Bell Aliant

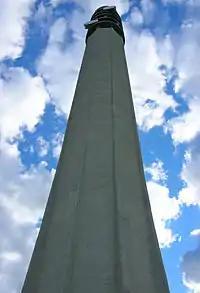
Bell Aliant Tower in Moncton

On April 14, 2006, Bell and Aliant announced plans to merge Aliant's operations into those of Bell. Specifically, Aliant's "high growth" wireless and retail (DownEast) networks would be folded into Bell's wholly owned Bell Mobility and Bell World operations, respectively. Aliant, under a new income trust structure, would acquire Bell's "regional" landline operations (i.e. outside of major city centres) in Ontario and Quebec. This created the significant challenges involved with merging English-speaking operations with French-speaking operations. The transaction was completed on July 10, 2006, and saw the appointment of Stephen Wetmore, formerly of Bell, as president and CEO. Bell Canada retained 45% of the restructured Aliant. Fund units representing about 28.5% of Bell Aliant were distributed to shareholders of Bell's parent company, BCE. Shareholders of the former Aliant Inc. received units representing 26.5% of the firm. (The company would convert back to a regular corporation at the end of 2010.)